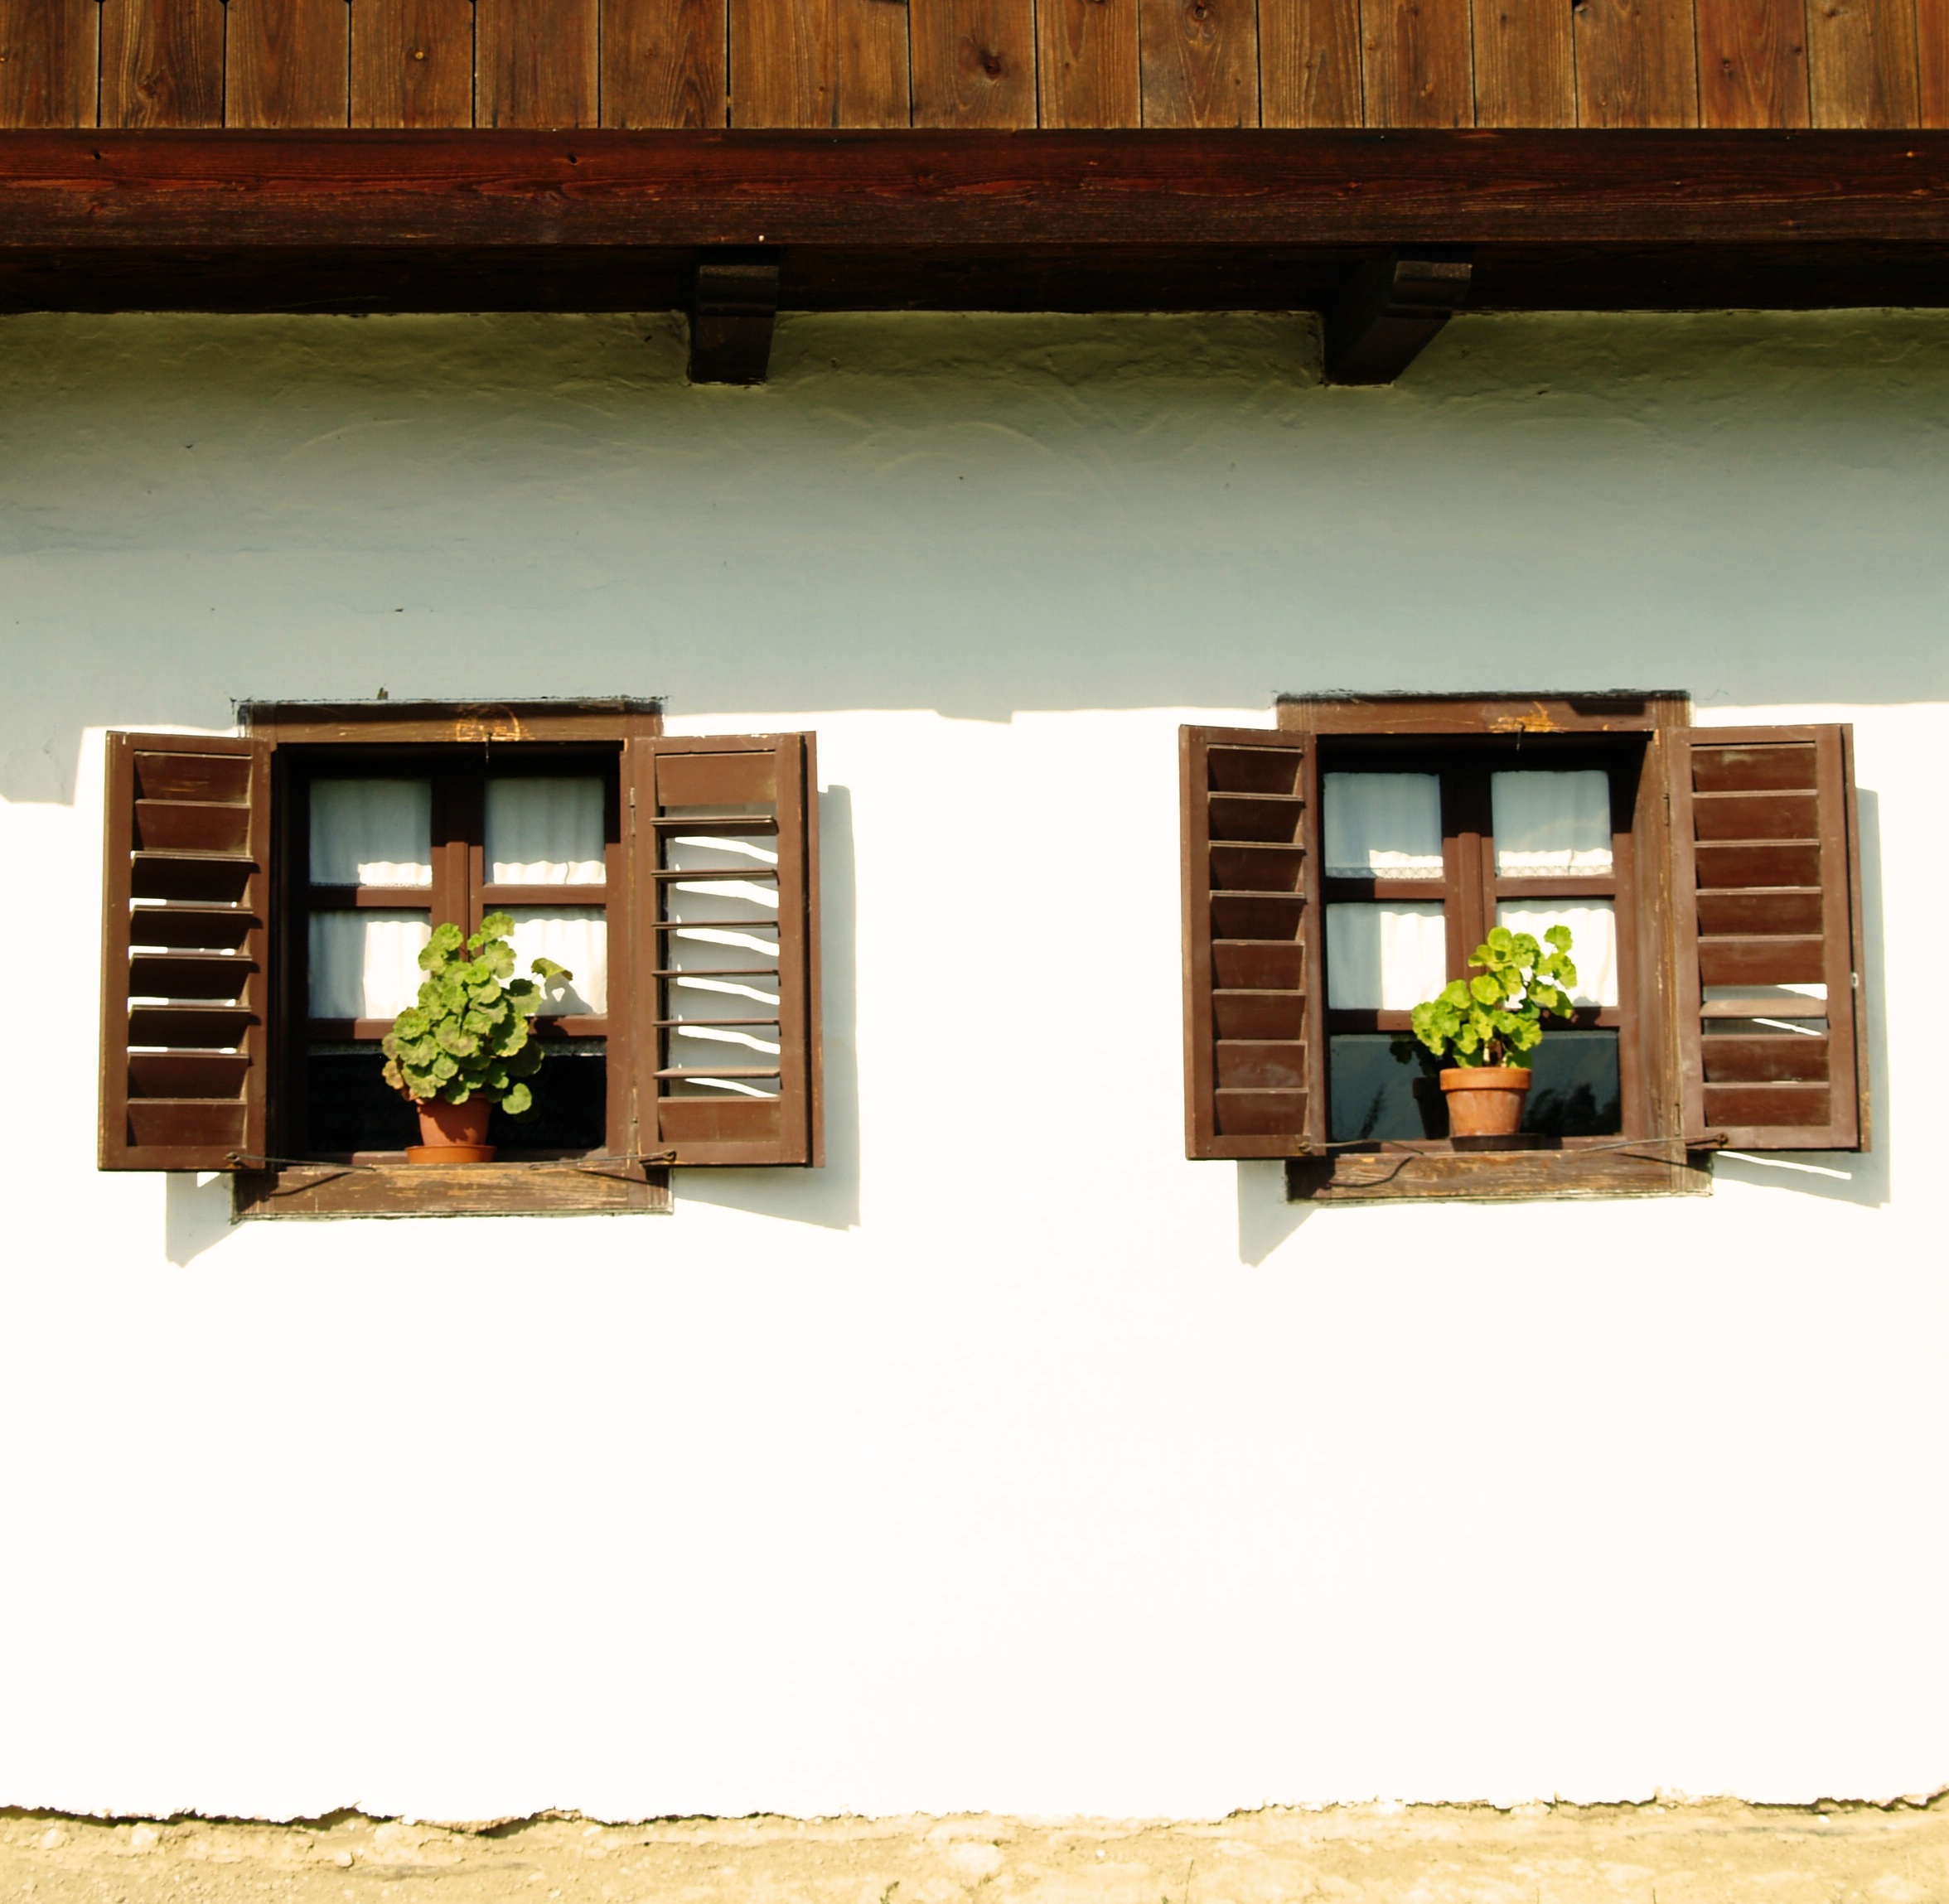
wood, house, flower, window, old, home, wall, rustic, rural, shelf, living room, furniture, interior design, design, windows, hungary, picture frame